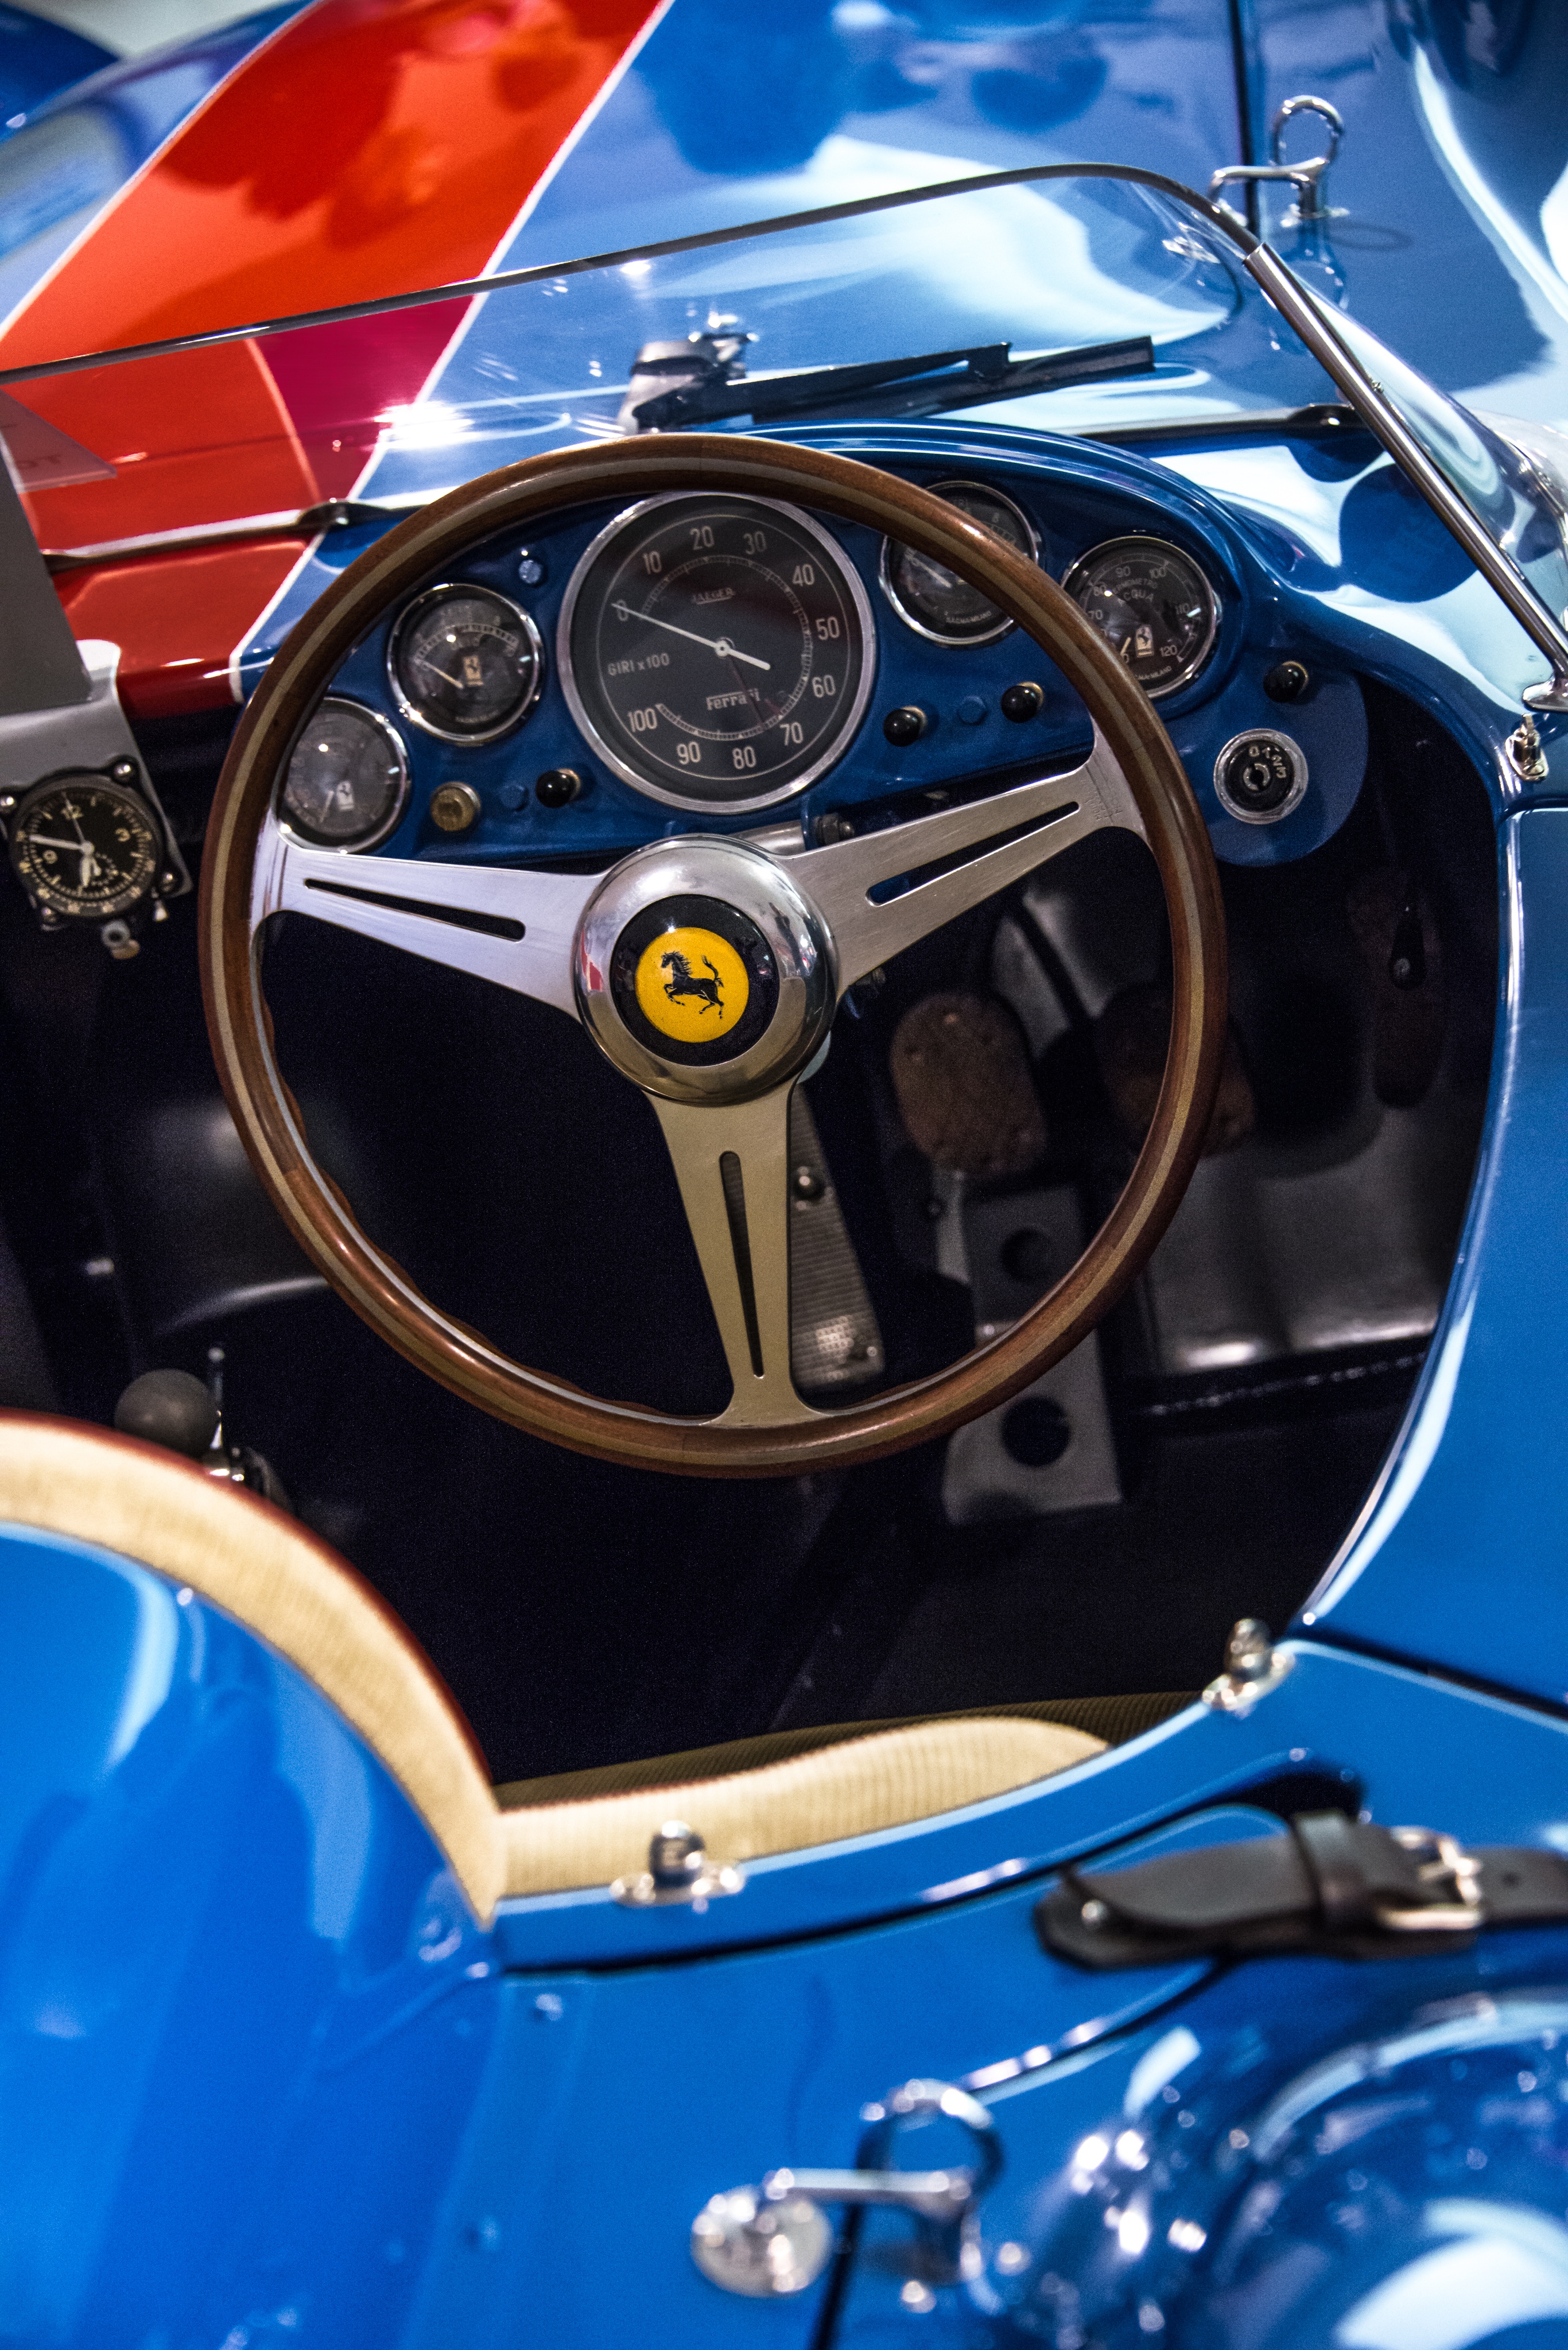
car, wheel, window, vehicle, blue, steering wheel, sports car, vintage car, race car, supercar, engine, classic, ferrari, antique car, auto show, land vehicle, made in italy, automobile make, automotive exterior